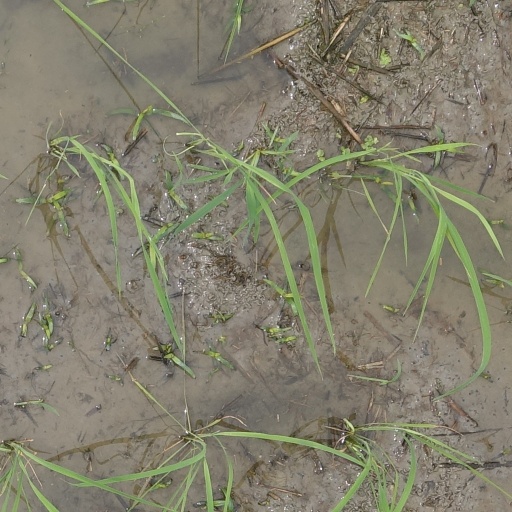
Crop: rice